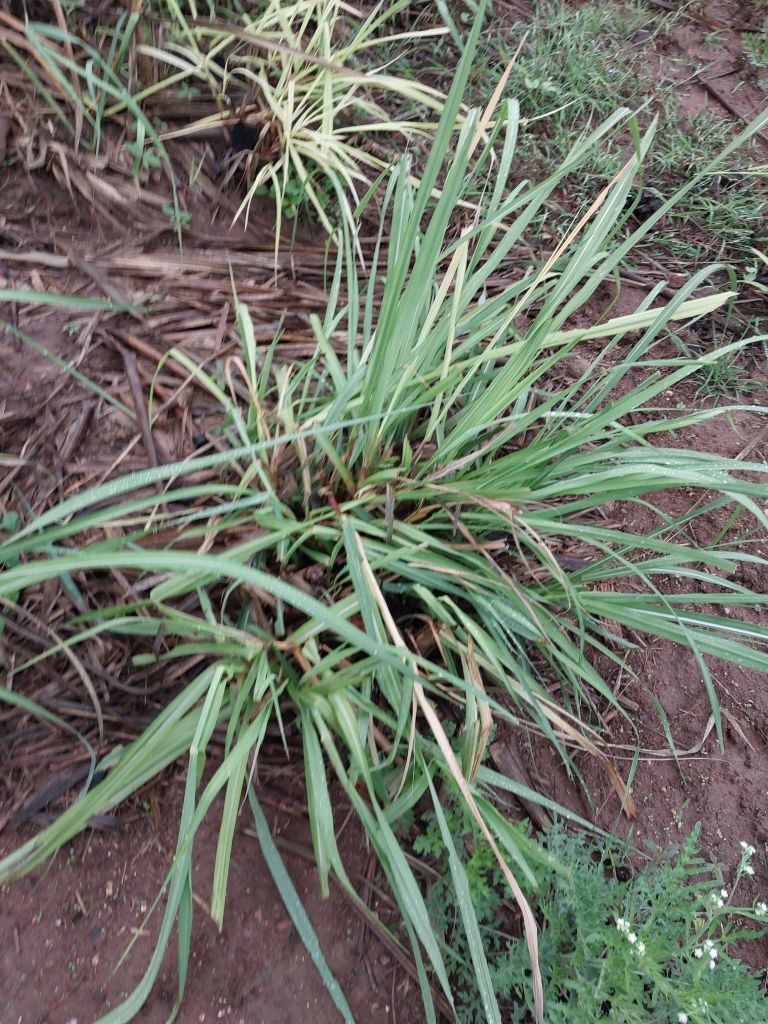
Label: Grassy shoot